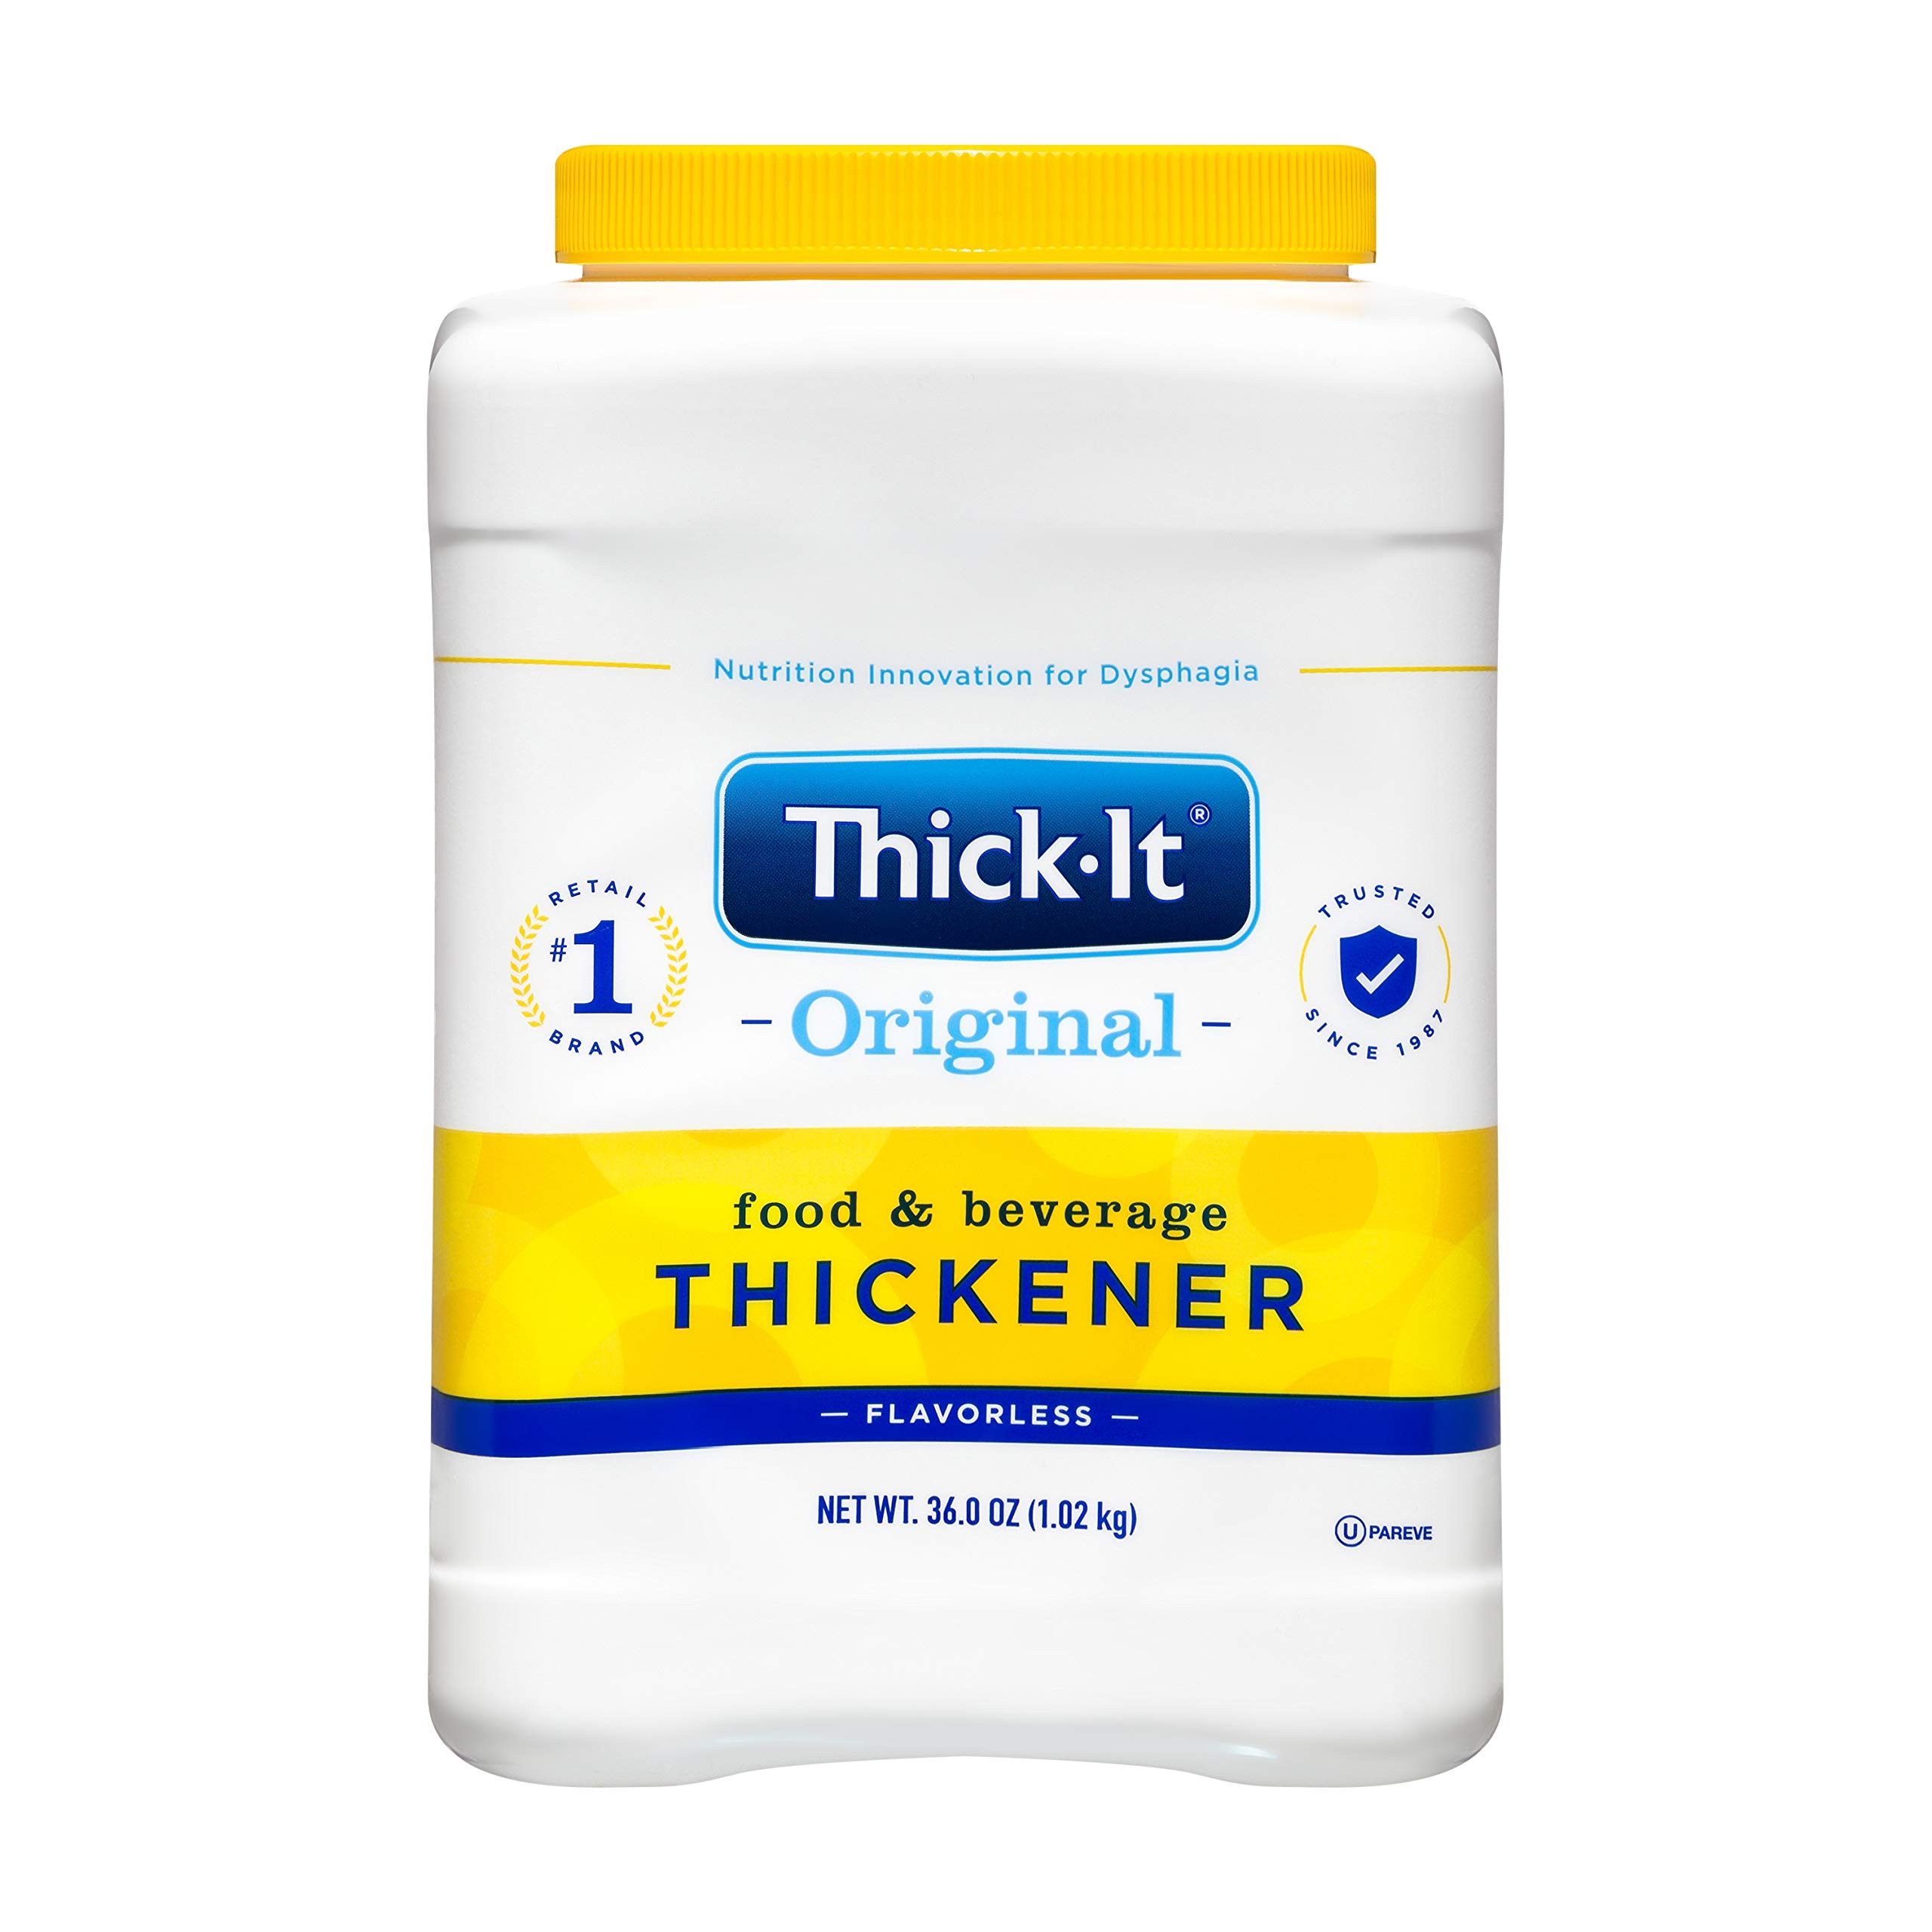
Item Name: Thick-It Instant Food and Beverage Thickener, Original, 36 Ounce
Bullet Point 1: Convenient – Dissolves instantly
Bullet Point 2: Reliable – Does not change appearance or taste of food or beverages
Bullet Point 3: Versatile – Easily digestible and does not bind fluids
Bullet Point 4: Dietary Friendly – Kosher Parve and gluten free
Value: 36.0
Unit: Ounce

Price: 23.99